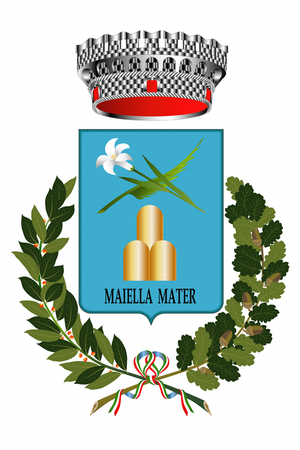
Blason de Sant'Eufemia a Maiella en Italie Italiano: Stemma del Comune di Sant'Eufemia a Maiella (Provincia di Pescara)
Sant'Eufemia a Maiella est une commune de la province de Pescara dans la région Abruzzes en Italie.